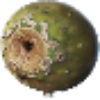
Label: cactus_fruit